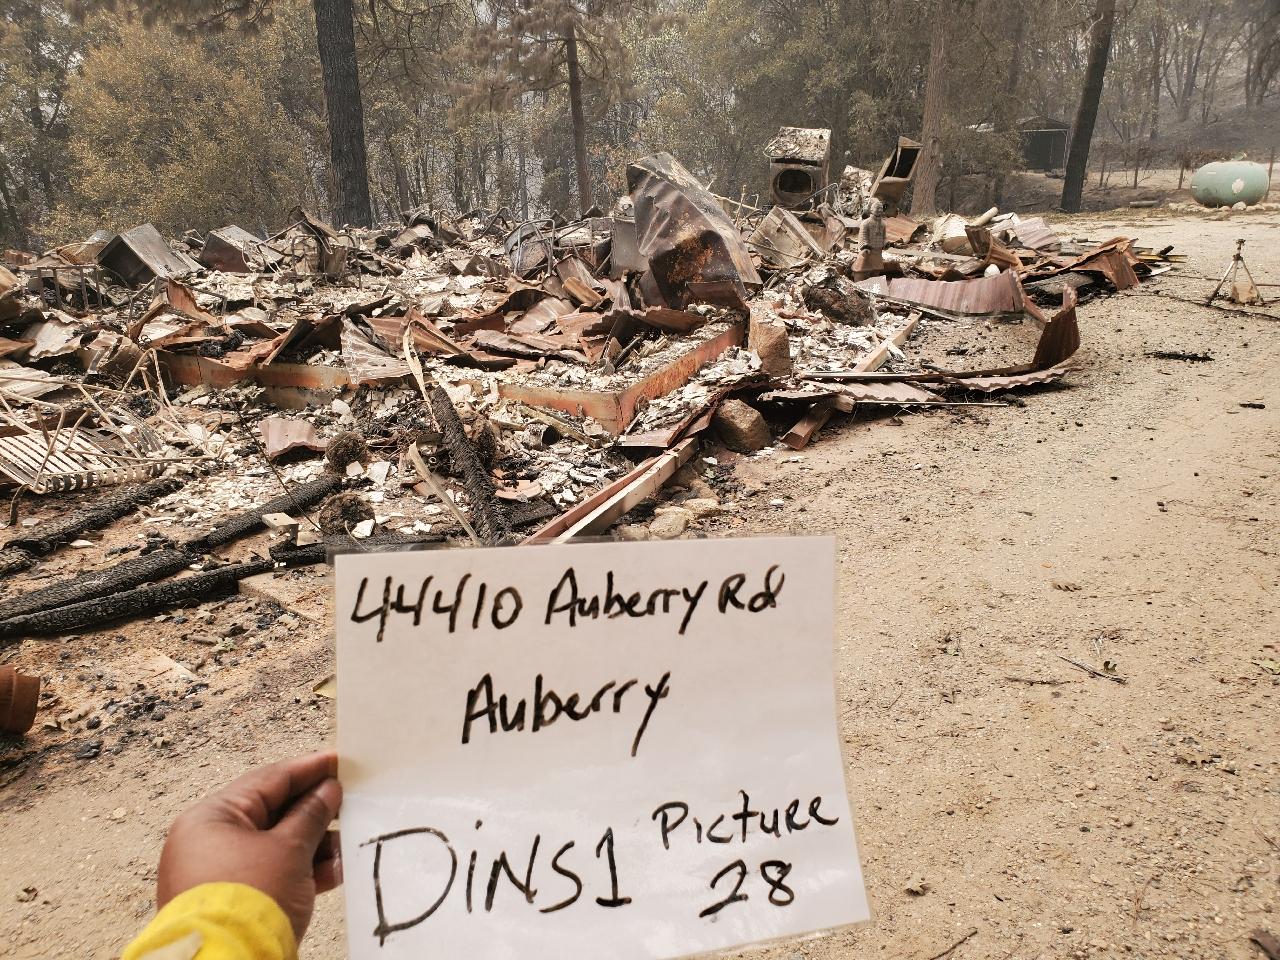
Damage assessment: destroyed